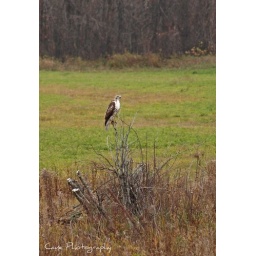
This hawk was near the shoe tree taking a break